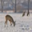
Label: deer